Sufyan ibn ʽUyaynah

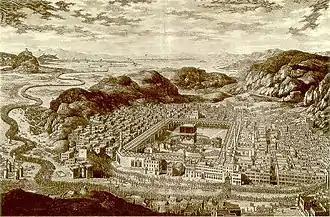
Historical picture of Mecca, the city in which Ibn ʽUyaynah was a scholar of hadith

Ibn ʽUyaynah's father, ʽUyaynah ibn Abī ʻImrān, was originally from Kufa in present day Iraq where he was a governor for Khālid ibn ʻAbdillāh al-Qasrī. However, when al-Qasrī was removed from his position his successor sought out his governors causing ʽUyaynah to flee to Mecca where he then settled.